Milton Kohn

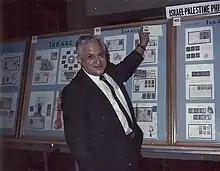
Milton Kohn Displaying Holocaust Collection

Milton Mendel Kohn (September 2, 1912 – August 12, 2001) was an American architect who was one of the leading private collectors of Holocaust memorabilia. He at one point had the world's largest collection of Holocaust memorabilia. His collection is now on display at the Florida Holocaust Museum in St. Petersburg, Florida.